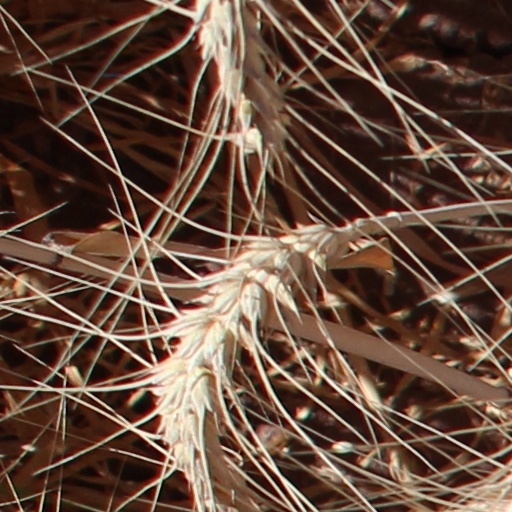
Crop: wheat